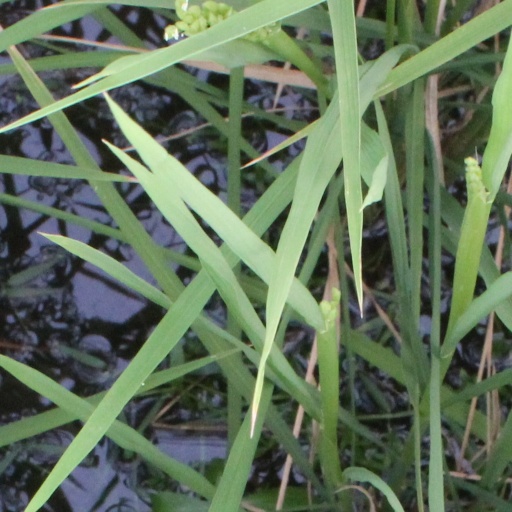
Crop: rice